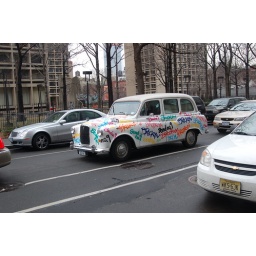
this car had a bar in the back seat!